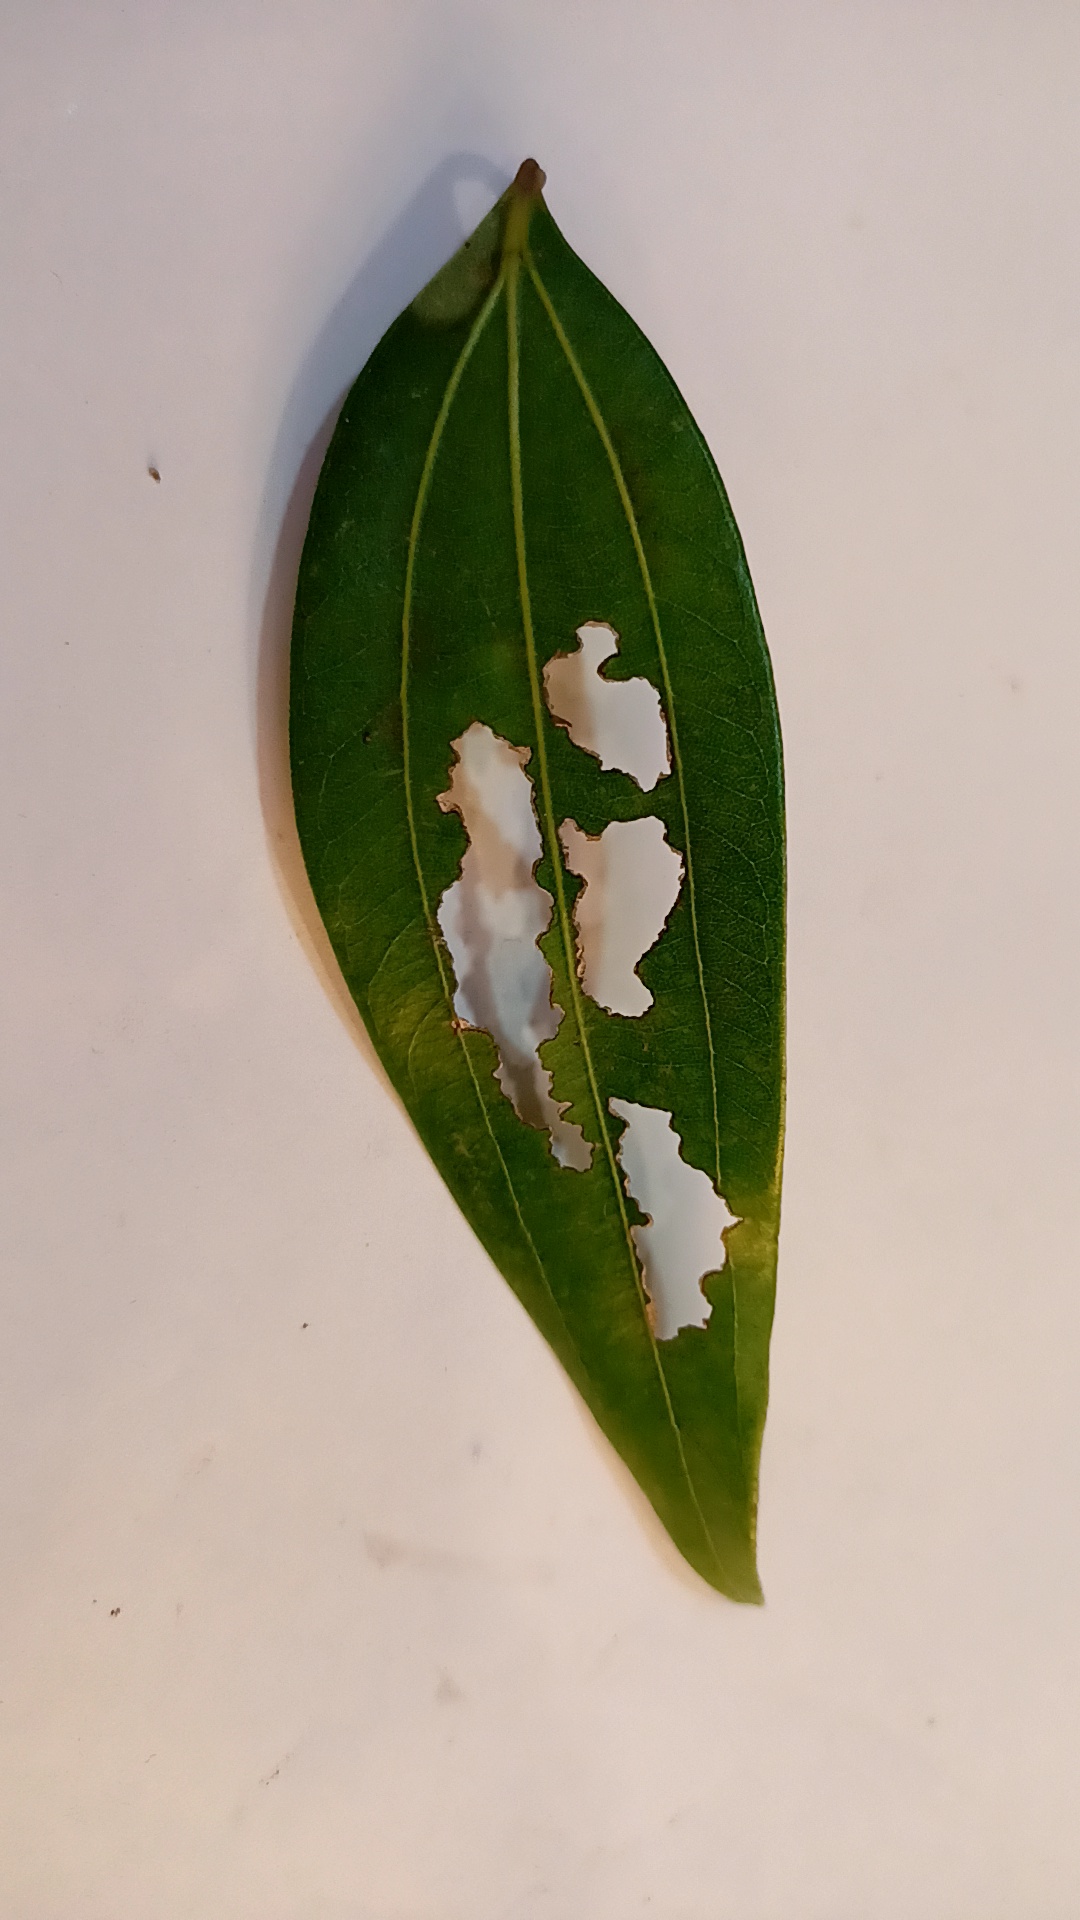
Label: Disease